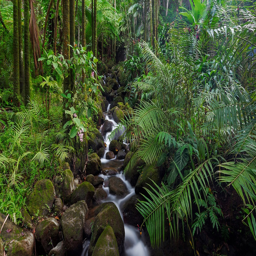
how many plants there are in the world and how they 're doing